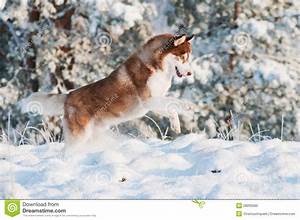
Label: cane